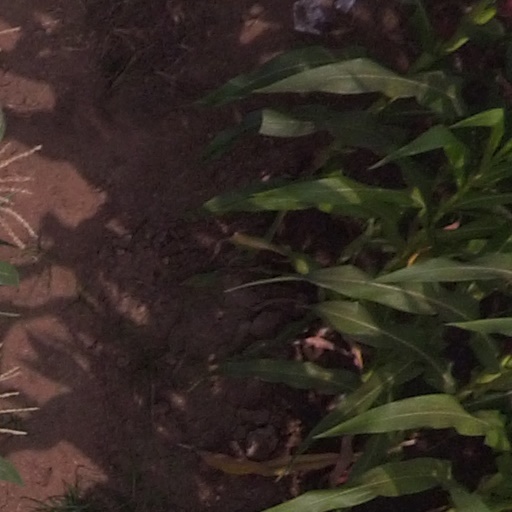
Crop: maize; corn